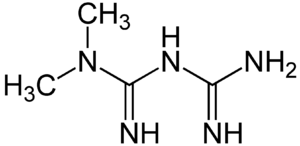
La metformine est un antidiabétique oral de la famille des biguanides normoglycémiants utilisé dans le traitement du diabète de type 2. Son rôle est de diminuer l'insulino-résistance de l'organisme intolérant aux glucides et de diminuer la néoglucogenèse hépatique. Ce médicament générique peu coûteux est utilisé en première intention dans le traitement du diabète de type 2, seul ou en association avec d'autres antidiabétiques oraux.